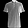
Label: T - shirt / top